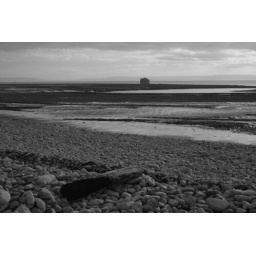
The water inlet house for Aberthaw Power Station rises out of the sea below low tide.Gileston. Vale of Glamorgan, Wales